Hope (Watts)

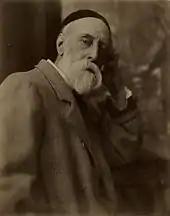
elderly bearded man

Although the Royal Academy Summer Exhibition was traditionally the most prestigious venue for English artists to display their new material, Watts chose to exhibit "Hope" at the smaller Grosvenor Gallery. In 1882 the Grosvenor Gallery had staged a retrospective exhibition of Watts's work and he felt an attachment to the venue. Also, at this time the Grosvenor Gallery was generally more receptive than the Royal Academy to experimentation. "Hope" was given the prime spot in the exhibition, in the centre of the gallery's longest wall.